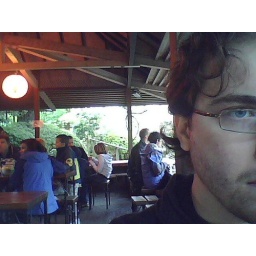
The inside of the tea house in golden gate park.